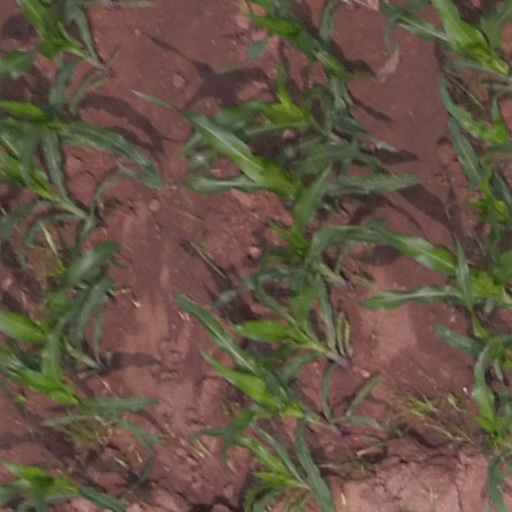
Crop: maize; corn